Paskalis Bruno Syukur

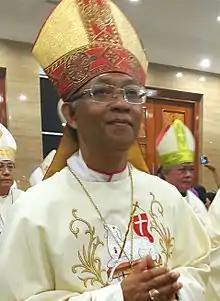
Syukur in 2017

Paskalis Bruno Syukur O.F.M. (born 17 May 1962) is an Indonesian prelate of the Catholic Church who has served as Bishop of Bogor since 2014. He has been secretary general of the Bishops' Conference of Indonesia since 2022. Pope Francis planned to make Syukur a cardinal in December 2024 but Syukur declined the honor. He is a member of the Order of Friars Minor.